Seiya Sugishita

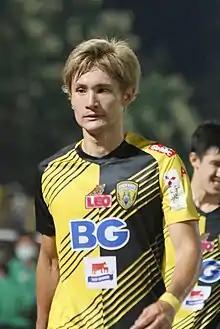
Sugishita with Khonkaen in 2020

is a Japanese footballer who plays as a striker.